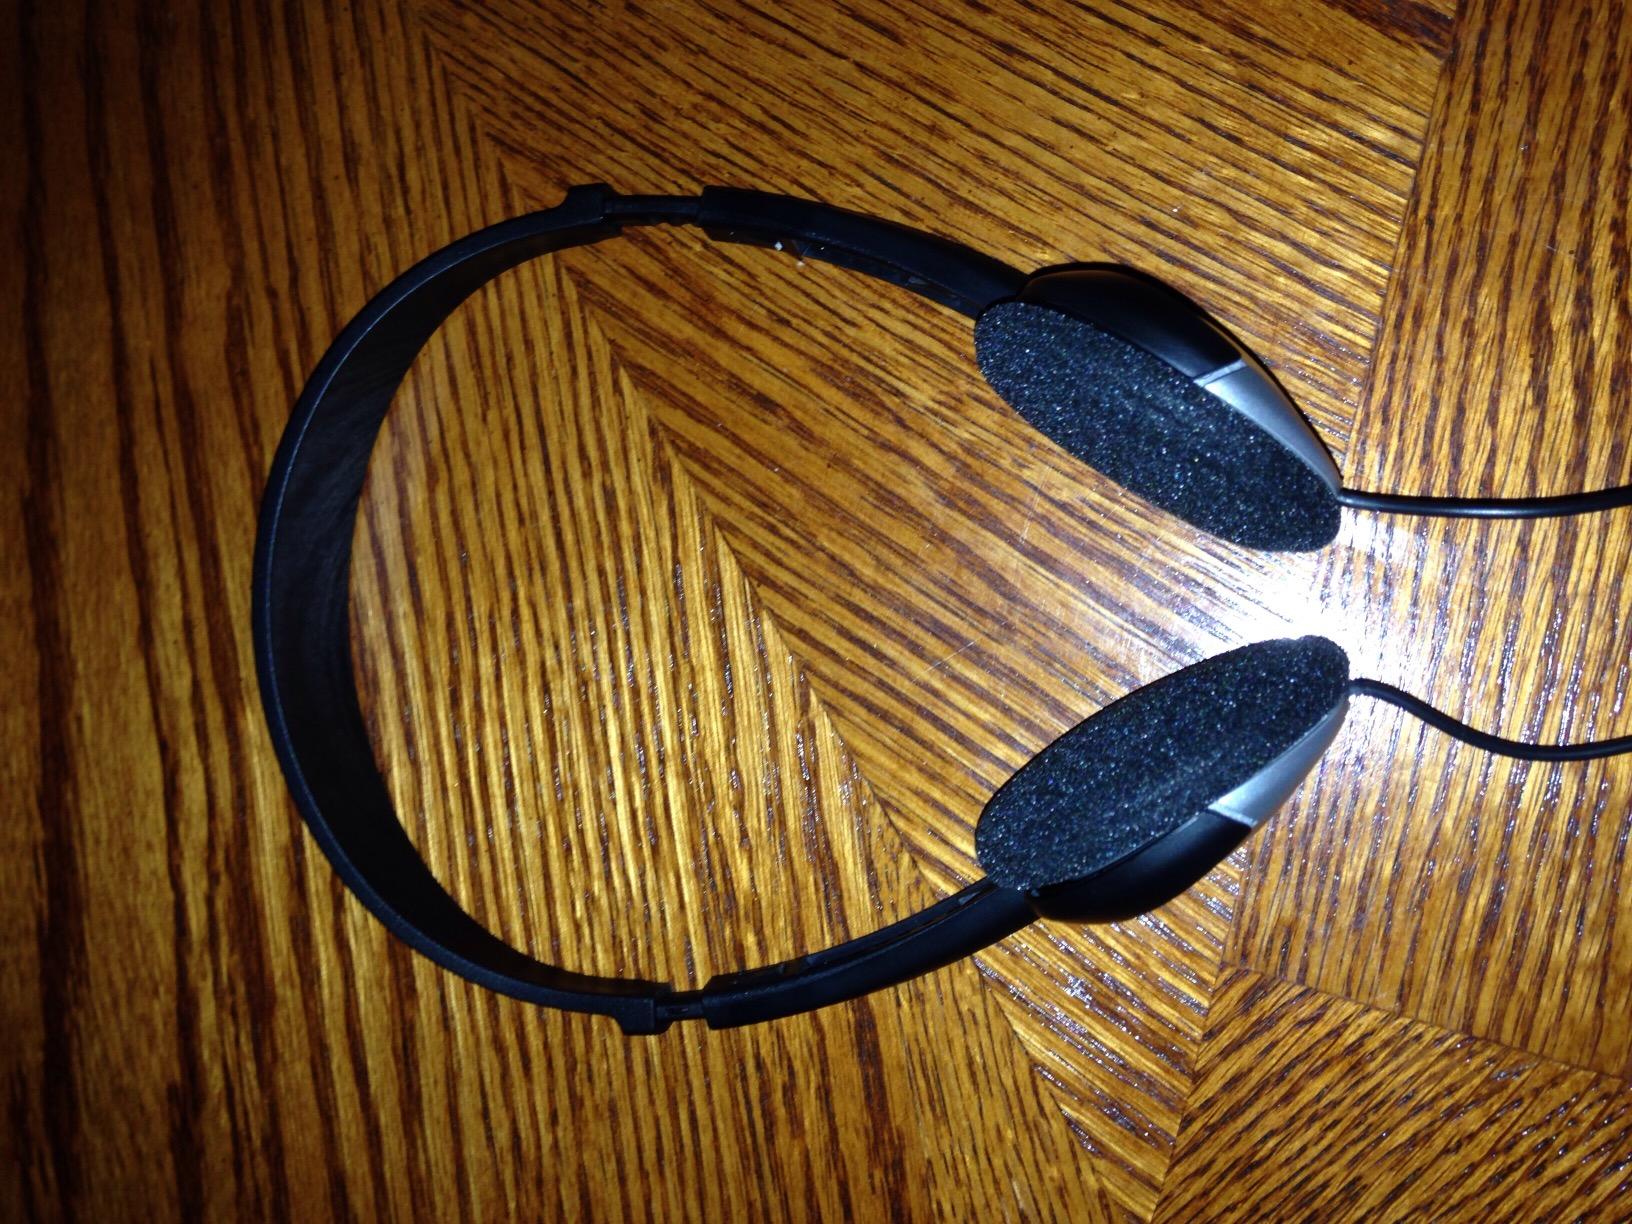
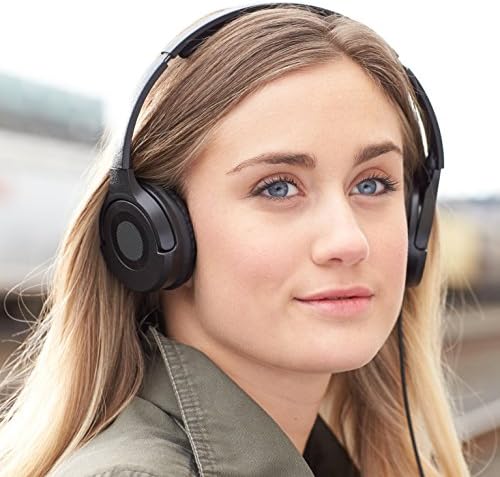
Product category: headphones
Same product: no